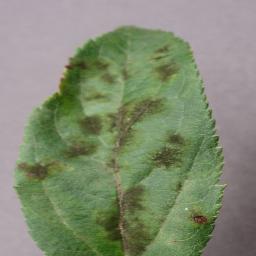
Label: Apple___Apple_scab